Pe (Cyrillic)

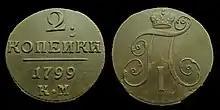
1799 coin with the monogram of Tsar Paul

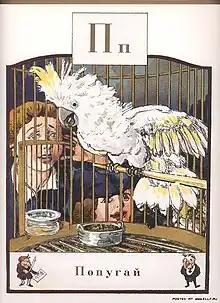
"Pe", from Alexandre Benois' 1904 alphabet book

The name of Pe in the Early Cyrillic alphabet was ("pokoi"), meaning "peaceful state".